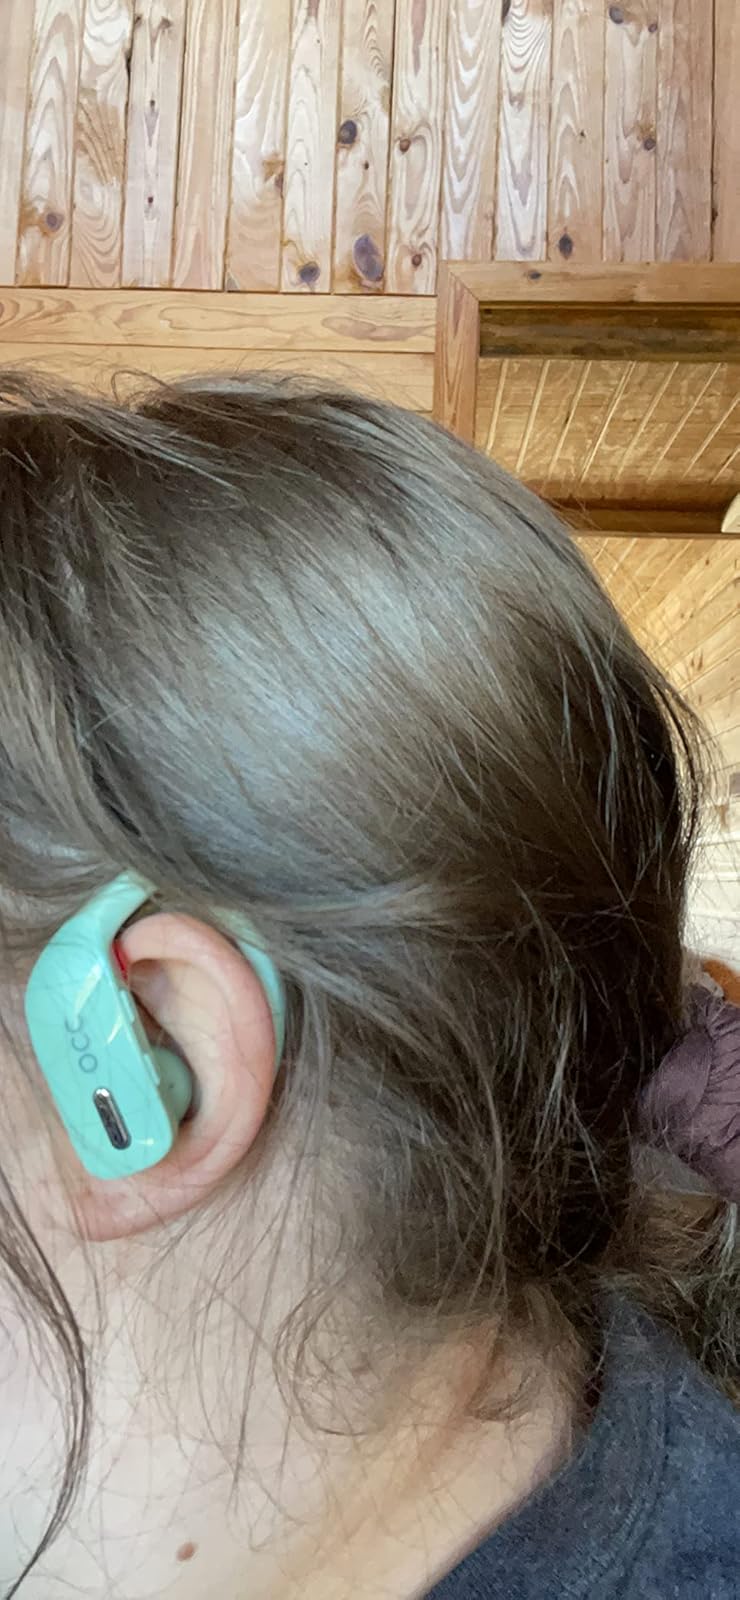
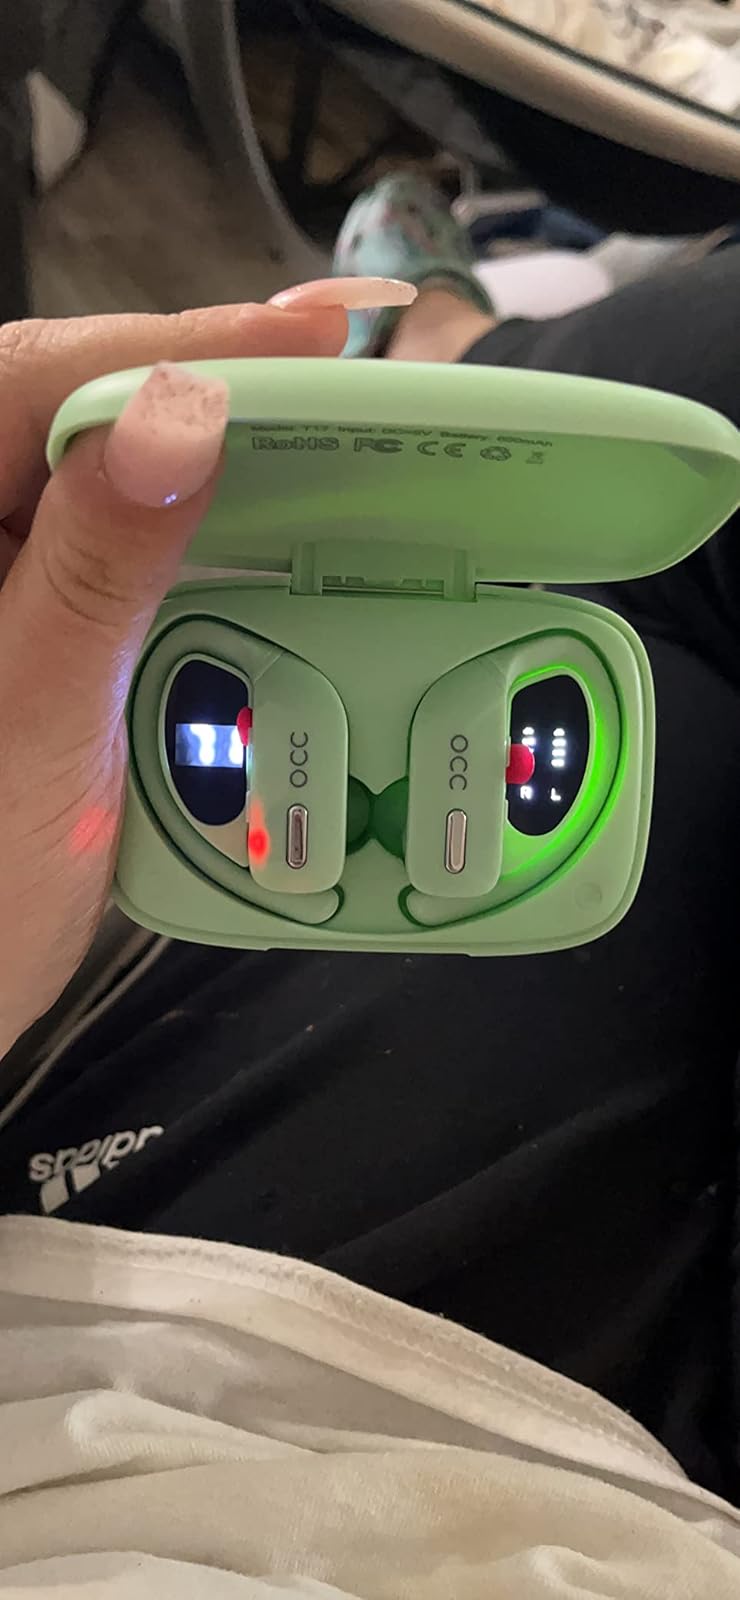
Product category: earbuds
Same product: yes